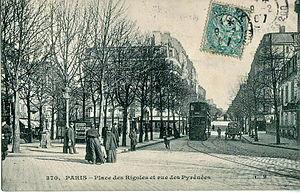
La rue des Pyrénées est une rue plantée d'arbres dans le 20ᵉ arrondissement de Paris, qui traverse les quartiers de Belleville, du Père-Lachaise et de Charonne. Il s'agit de la deuxième plus longue rue de la capitale après la rue de Vaugirard.
La place Henri-Malberg est une voie située dans le quartier de Belleville du 20ᵉ arrondissement de Paris.